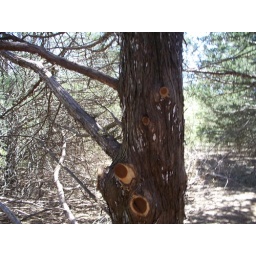
The eye ball tree in Bluff Creek